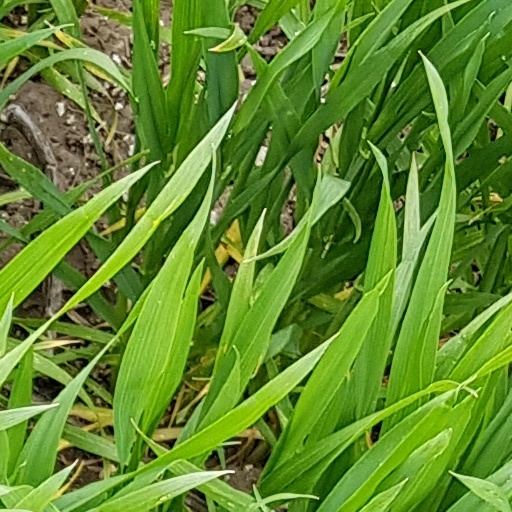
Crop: wheat